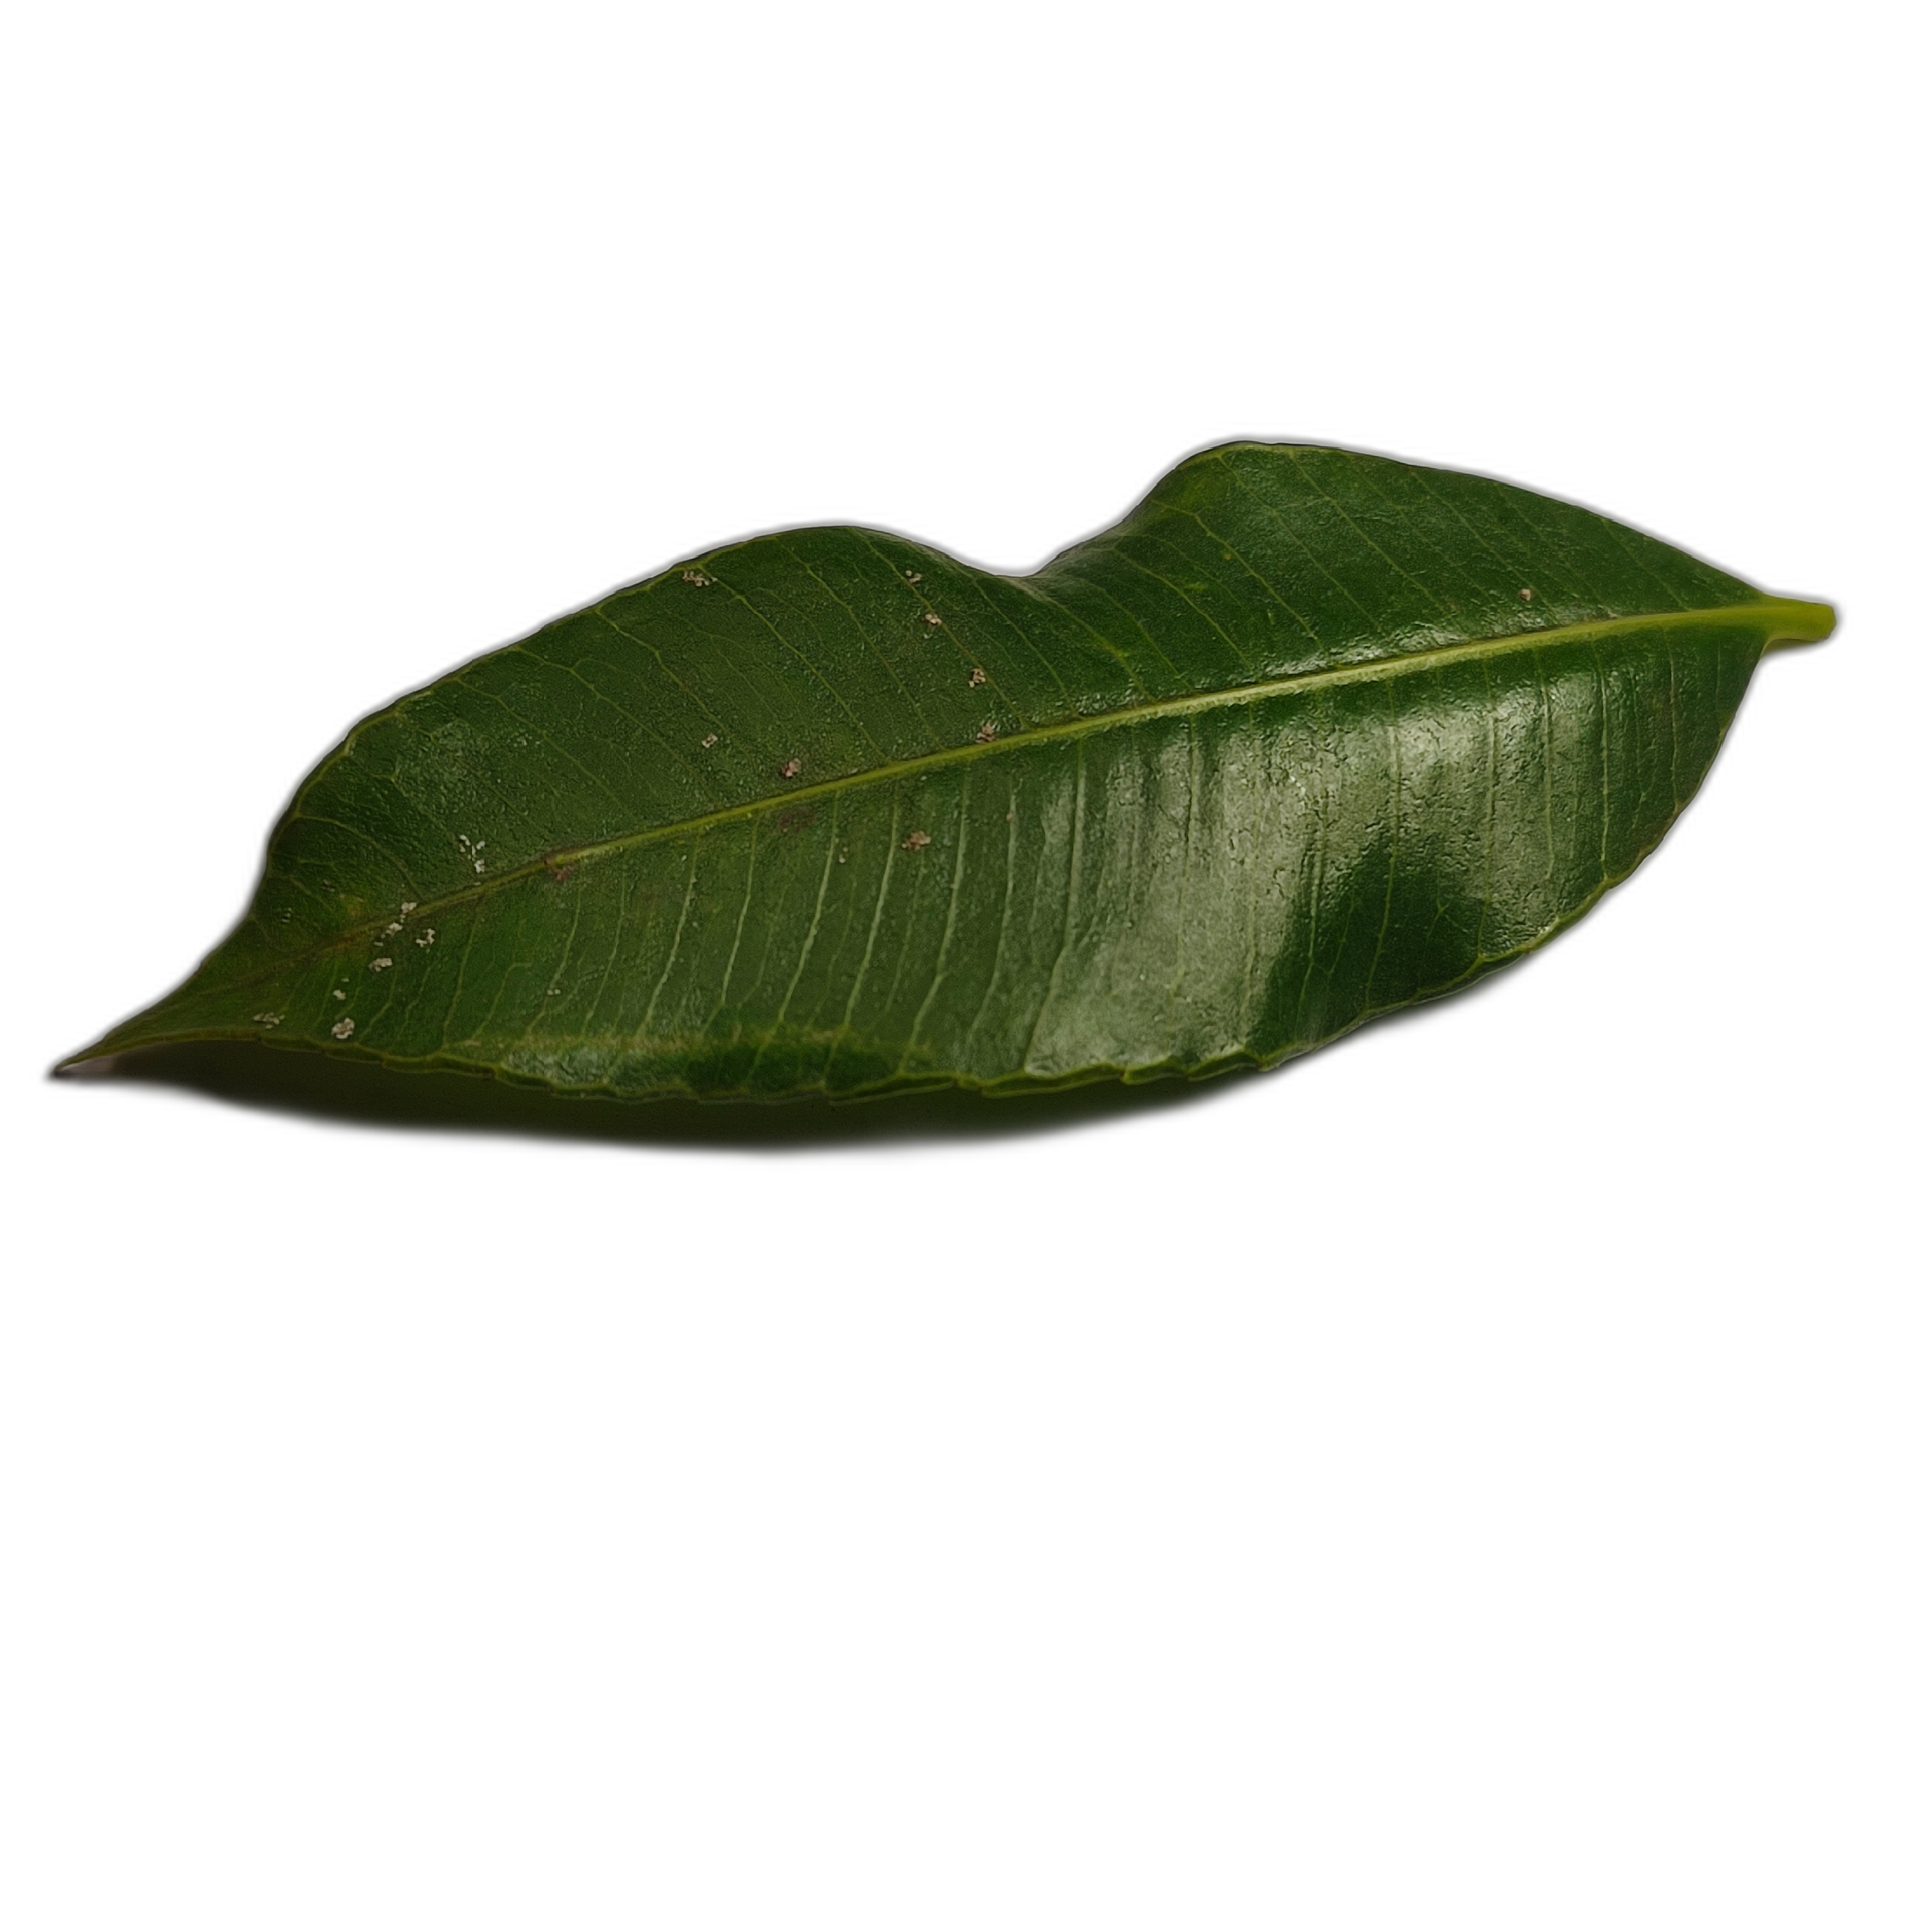
Label: healthy